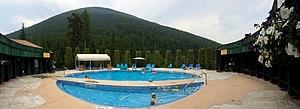
Nakusp est un village de la Colombie-Britannique situé sur Upper Arrow Lake dans la région West-Kootenay. Avec une population d'environ 1 600 habitants, le village est connu pour ses sources chaudes.